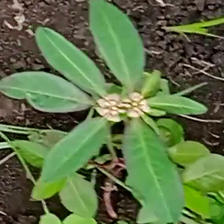
Weed species: Moti_dudhi(Euphorbia_geneculata_L)